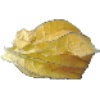
Label: Physalis with Husk 1